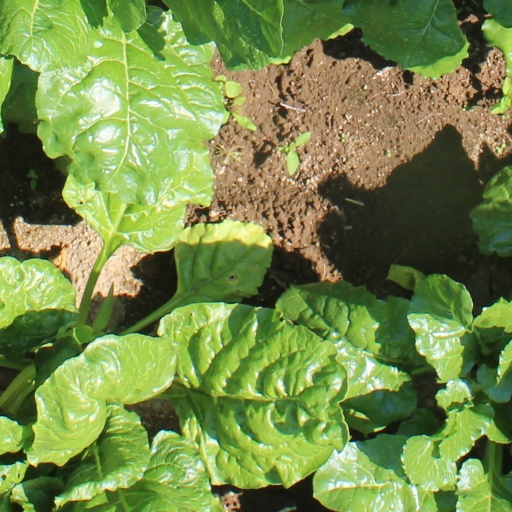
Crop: sugar beet